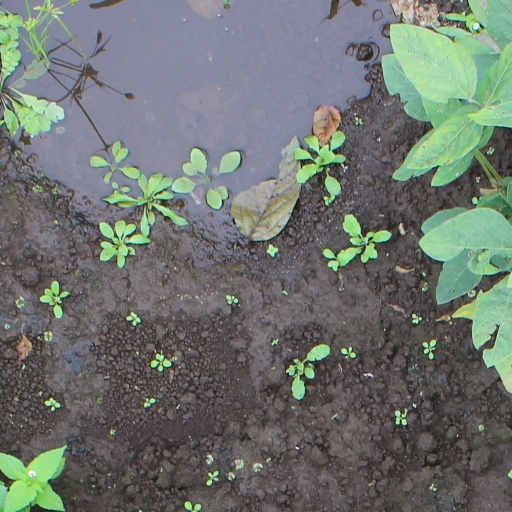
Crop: soybean